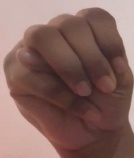
ASL sign: M